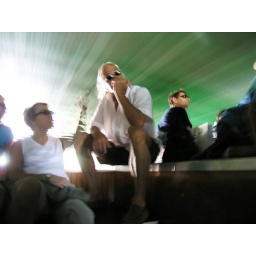
On a canal boat going under a bridge in Amsterdam.